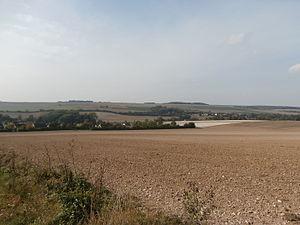
Vue sur la vallée de l'Arré à Avrechy depuis la D570.
Avrechy est une commune française située dans le département de l'Oise en région Hauts-de-France. Ses habitants sont appelés les Avrechois et les Avrechoises.